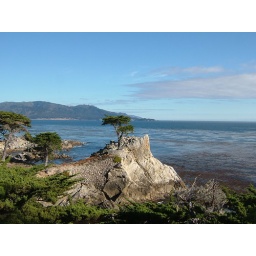
A Cypress tree growing by itself, with the Pacific coast and ocean in the background.